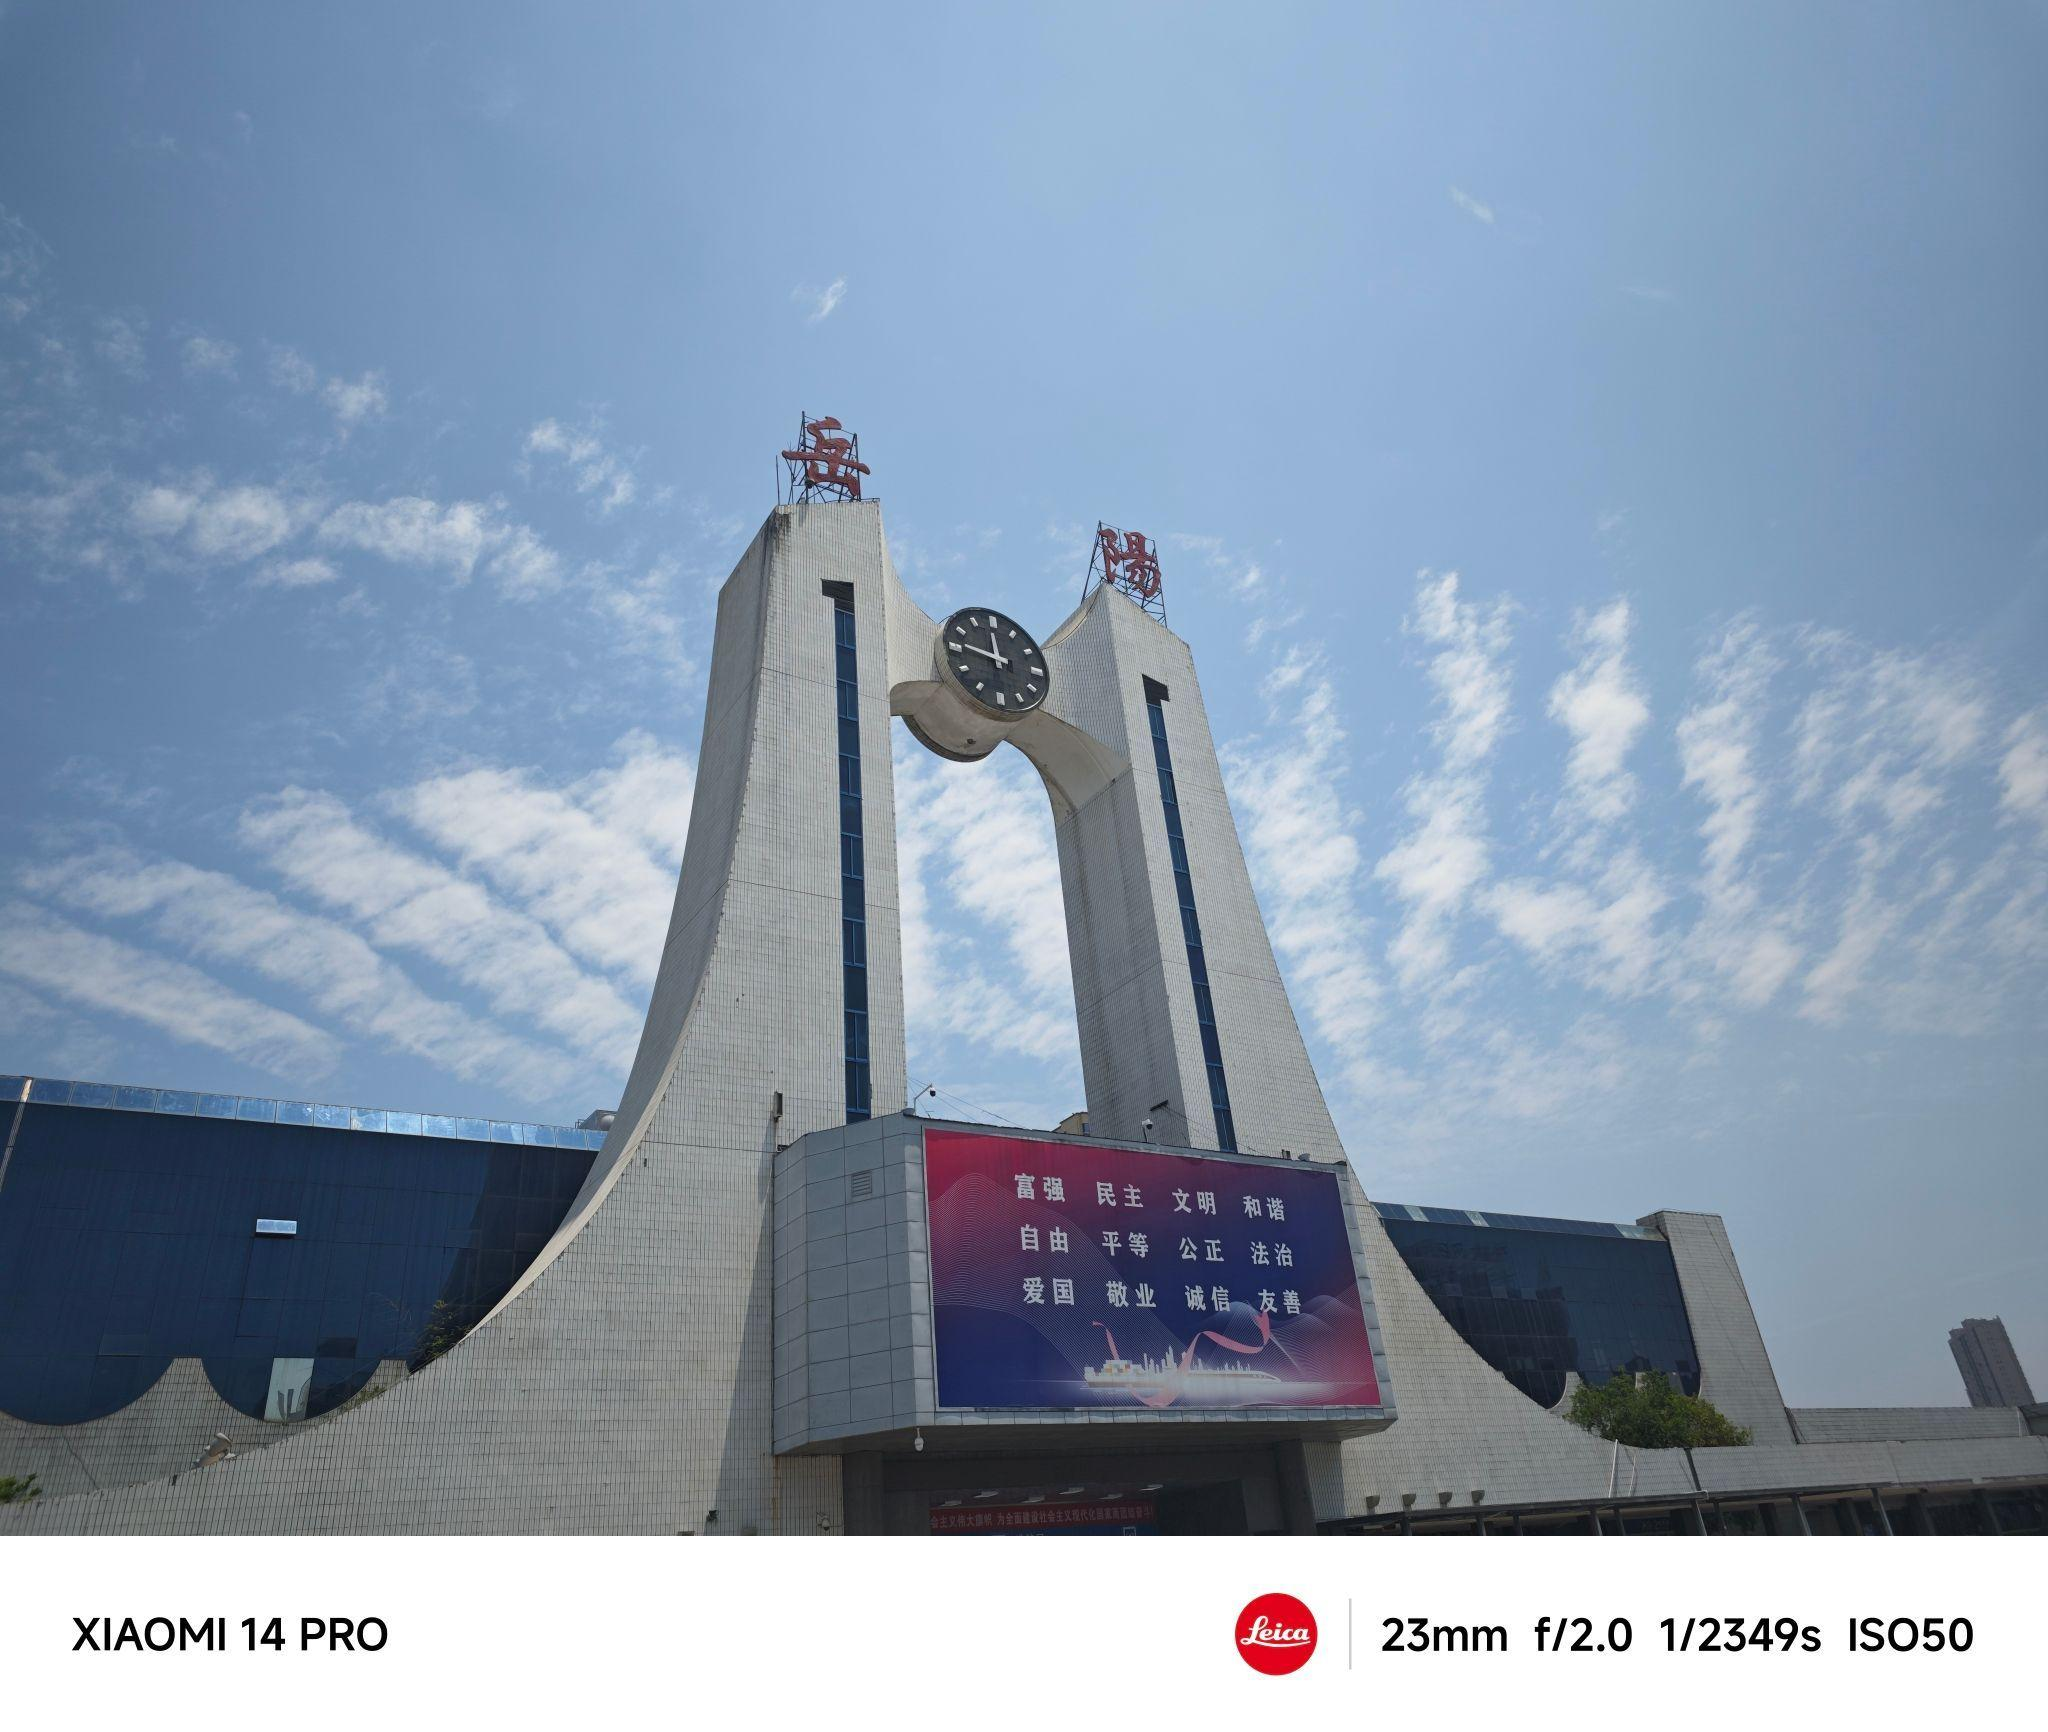
地标名称：岳阳站
所在城市：岳阳市·岳阳楼区